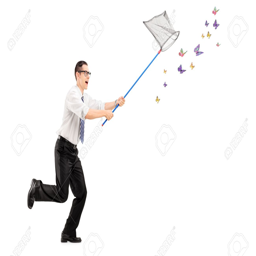
full length portrait of a man catching butterflies with net isolated on white background stock photo